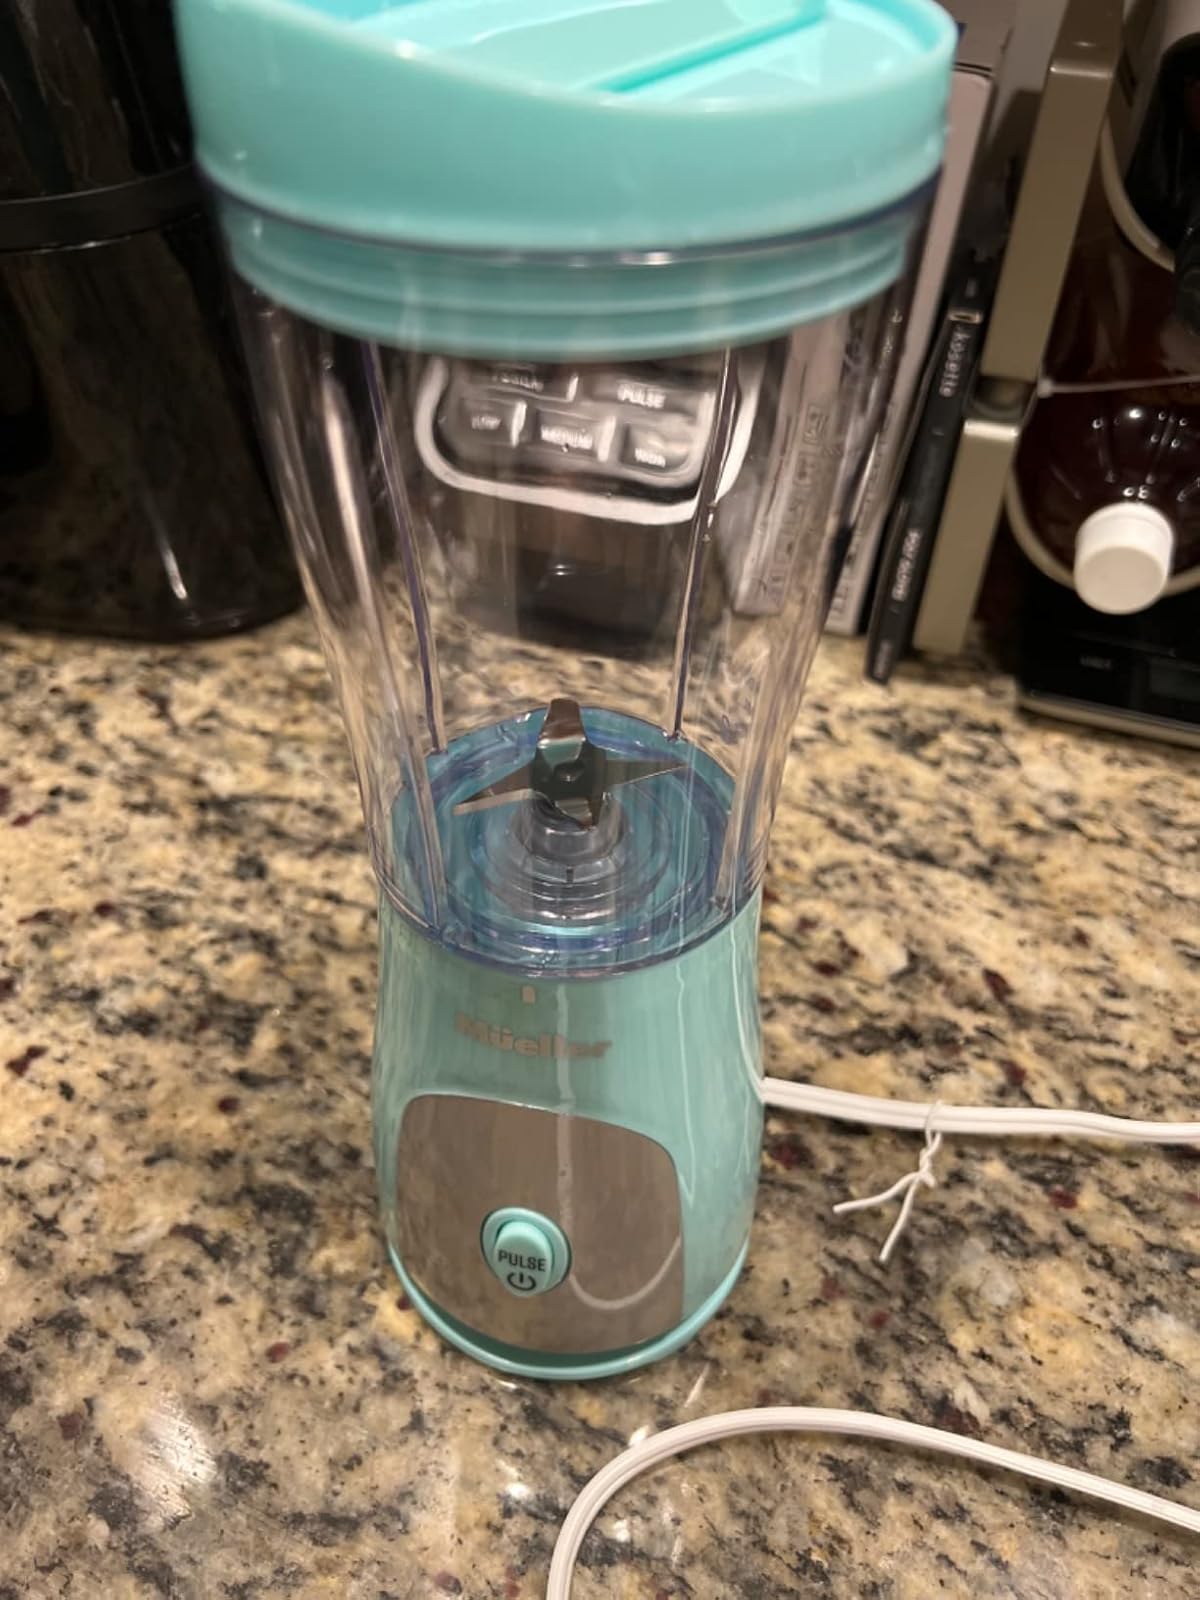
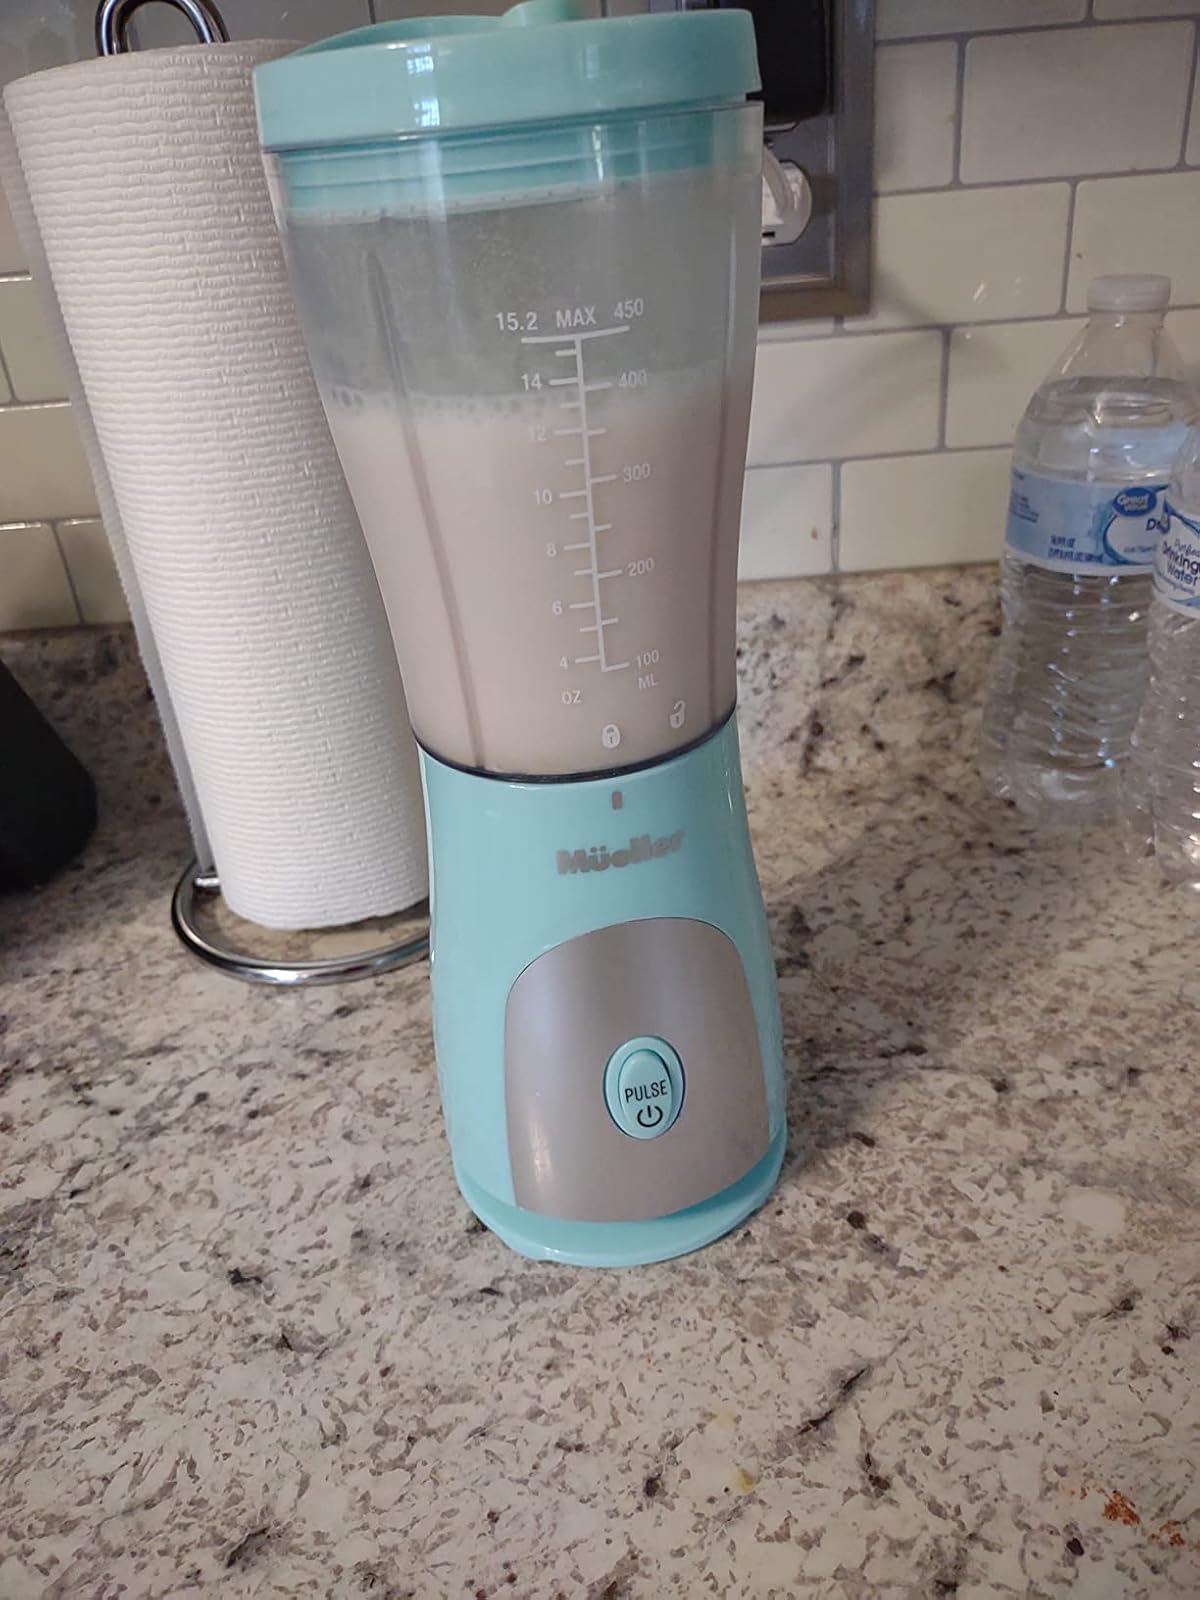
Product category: items_blender
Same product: yes